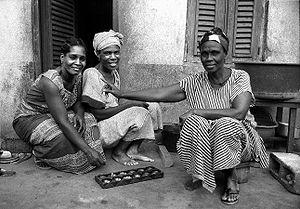
L'awalé ou awélé est un jeu de société combinatoire abstrait créé en Afrique.